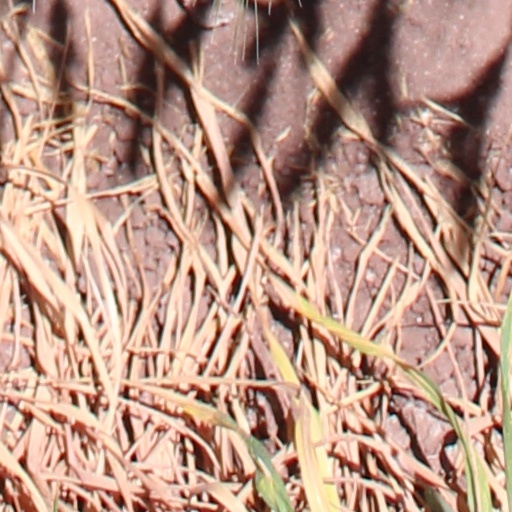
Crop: wheat